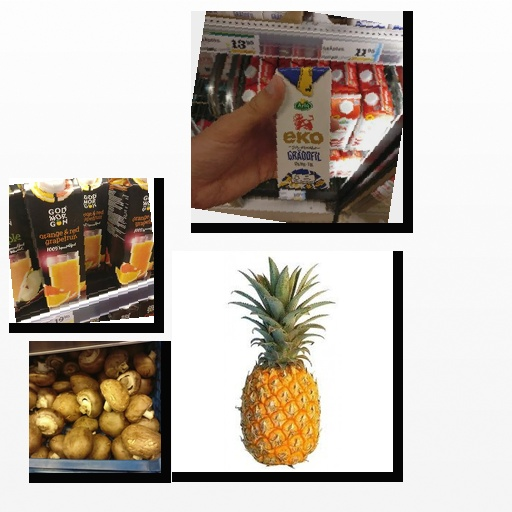
Food items: pineapple, orange_red_grapefruit_juice, mushroom, sour_cream